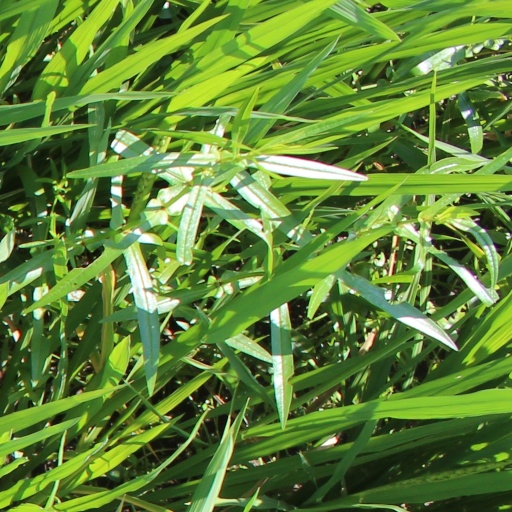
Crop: rice